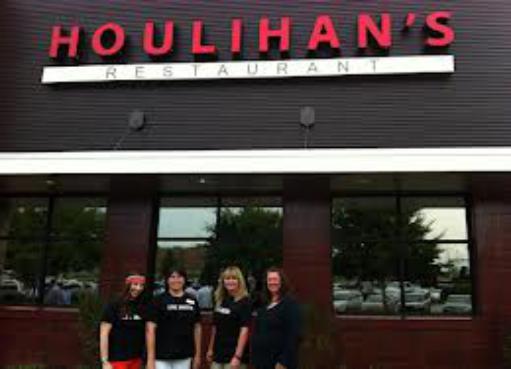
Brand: Houlihan's
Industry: Others